Tatarstan Airlines Flight 363

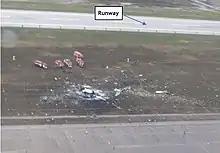
Crash site of Flight 363

Tatarstan Airlines Flight 363 was a scheduled domestic passenger flight, operated by Tatarstan Airlines on behalf of Ak Bars Aero, from Moscow to Kazan, Russia. On 17 November 2013, at local time (UTC+4), the Boeing 737-500 crashed during an aborted landing at Kazan International Airport, killing all 44 passengers and 6 crew members on board.